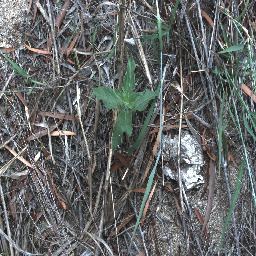
Label: siam_weed